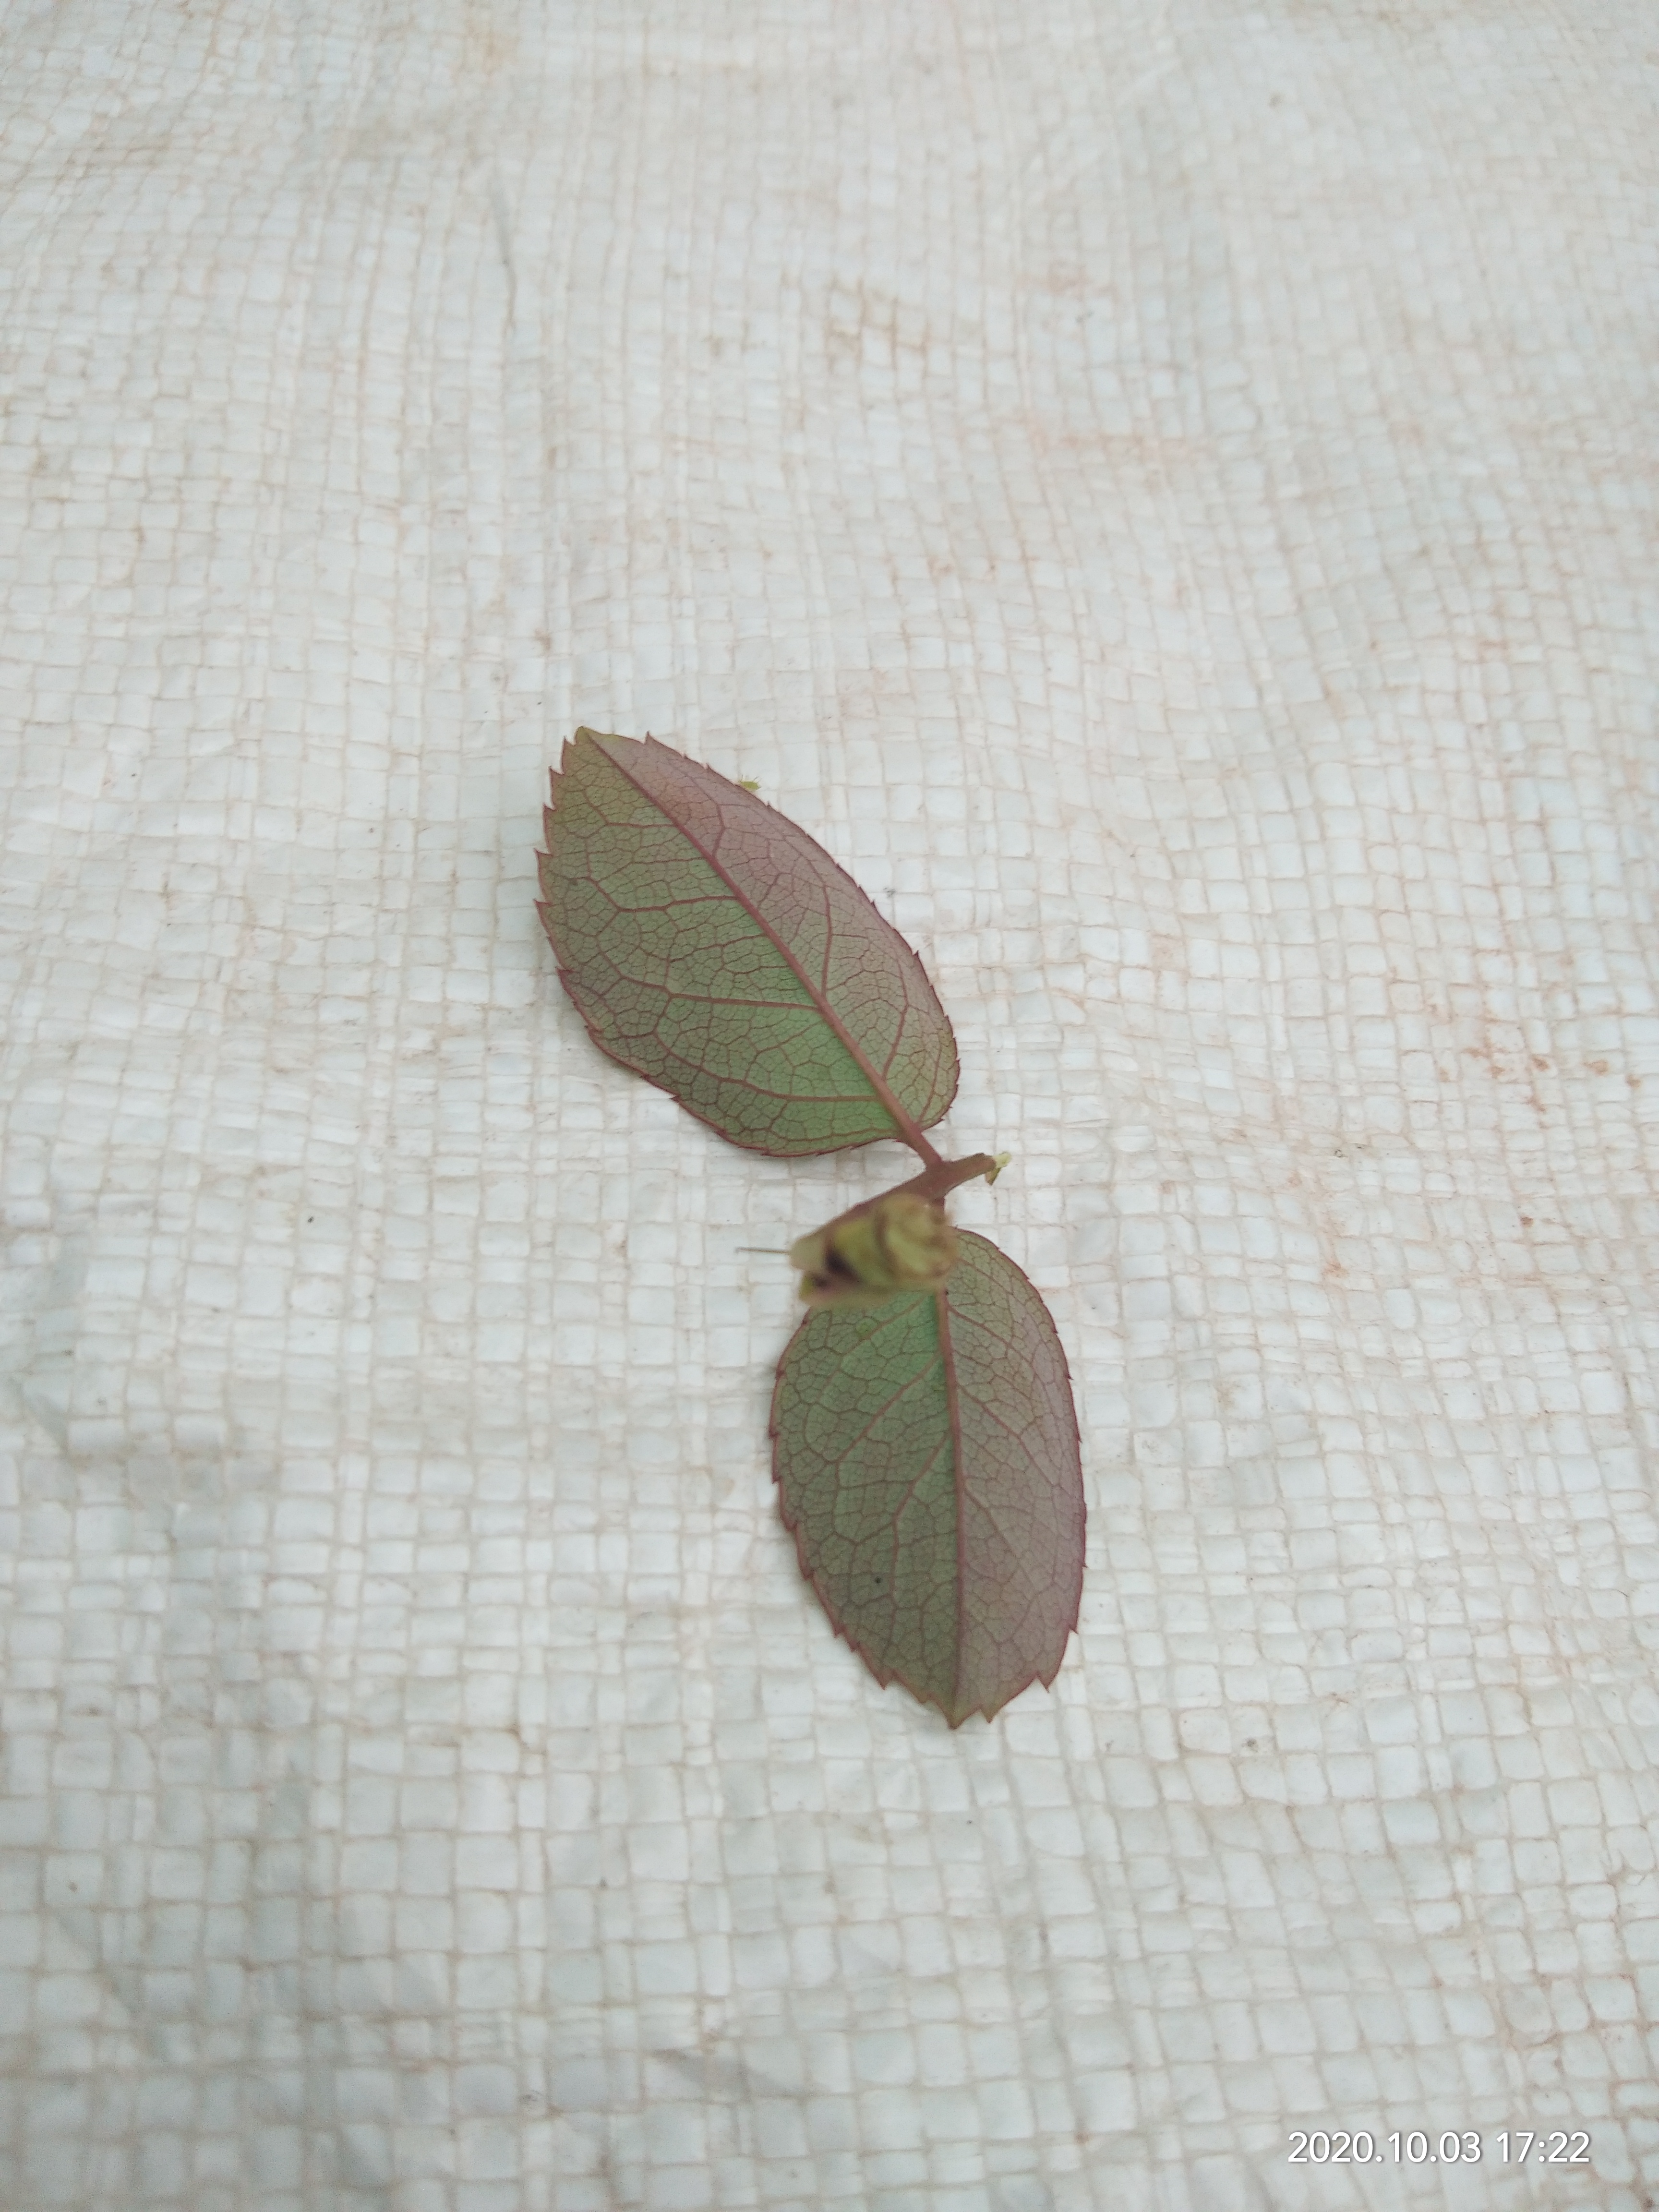
Plant: Rose